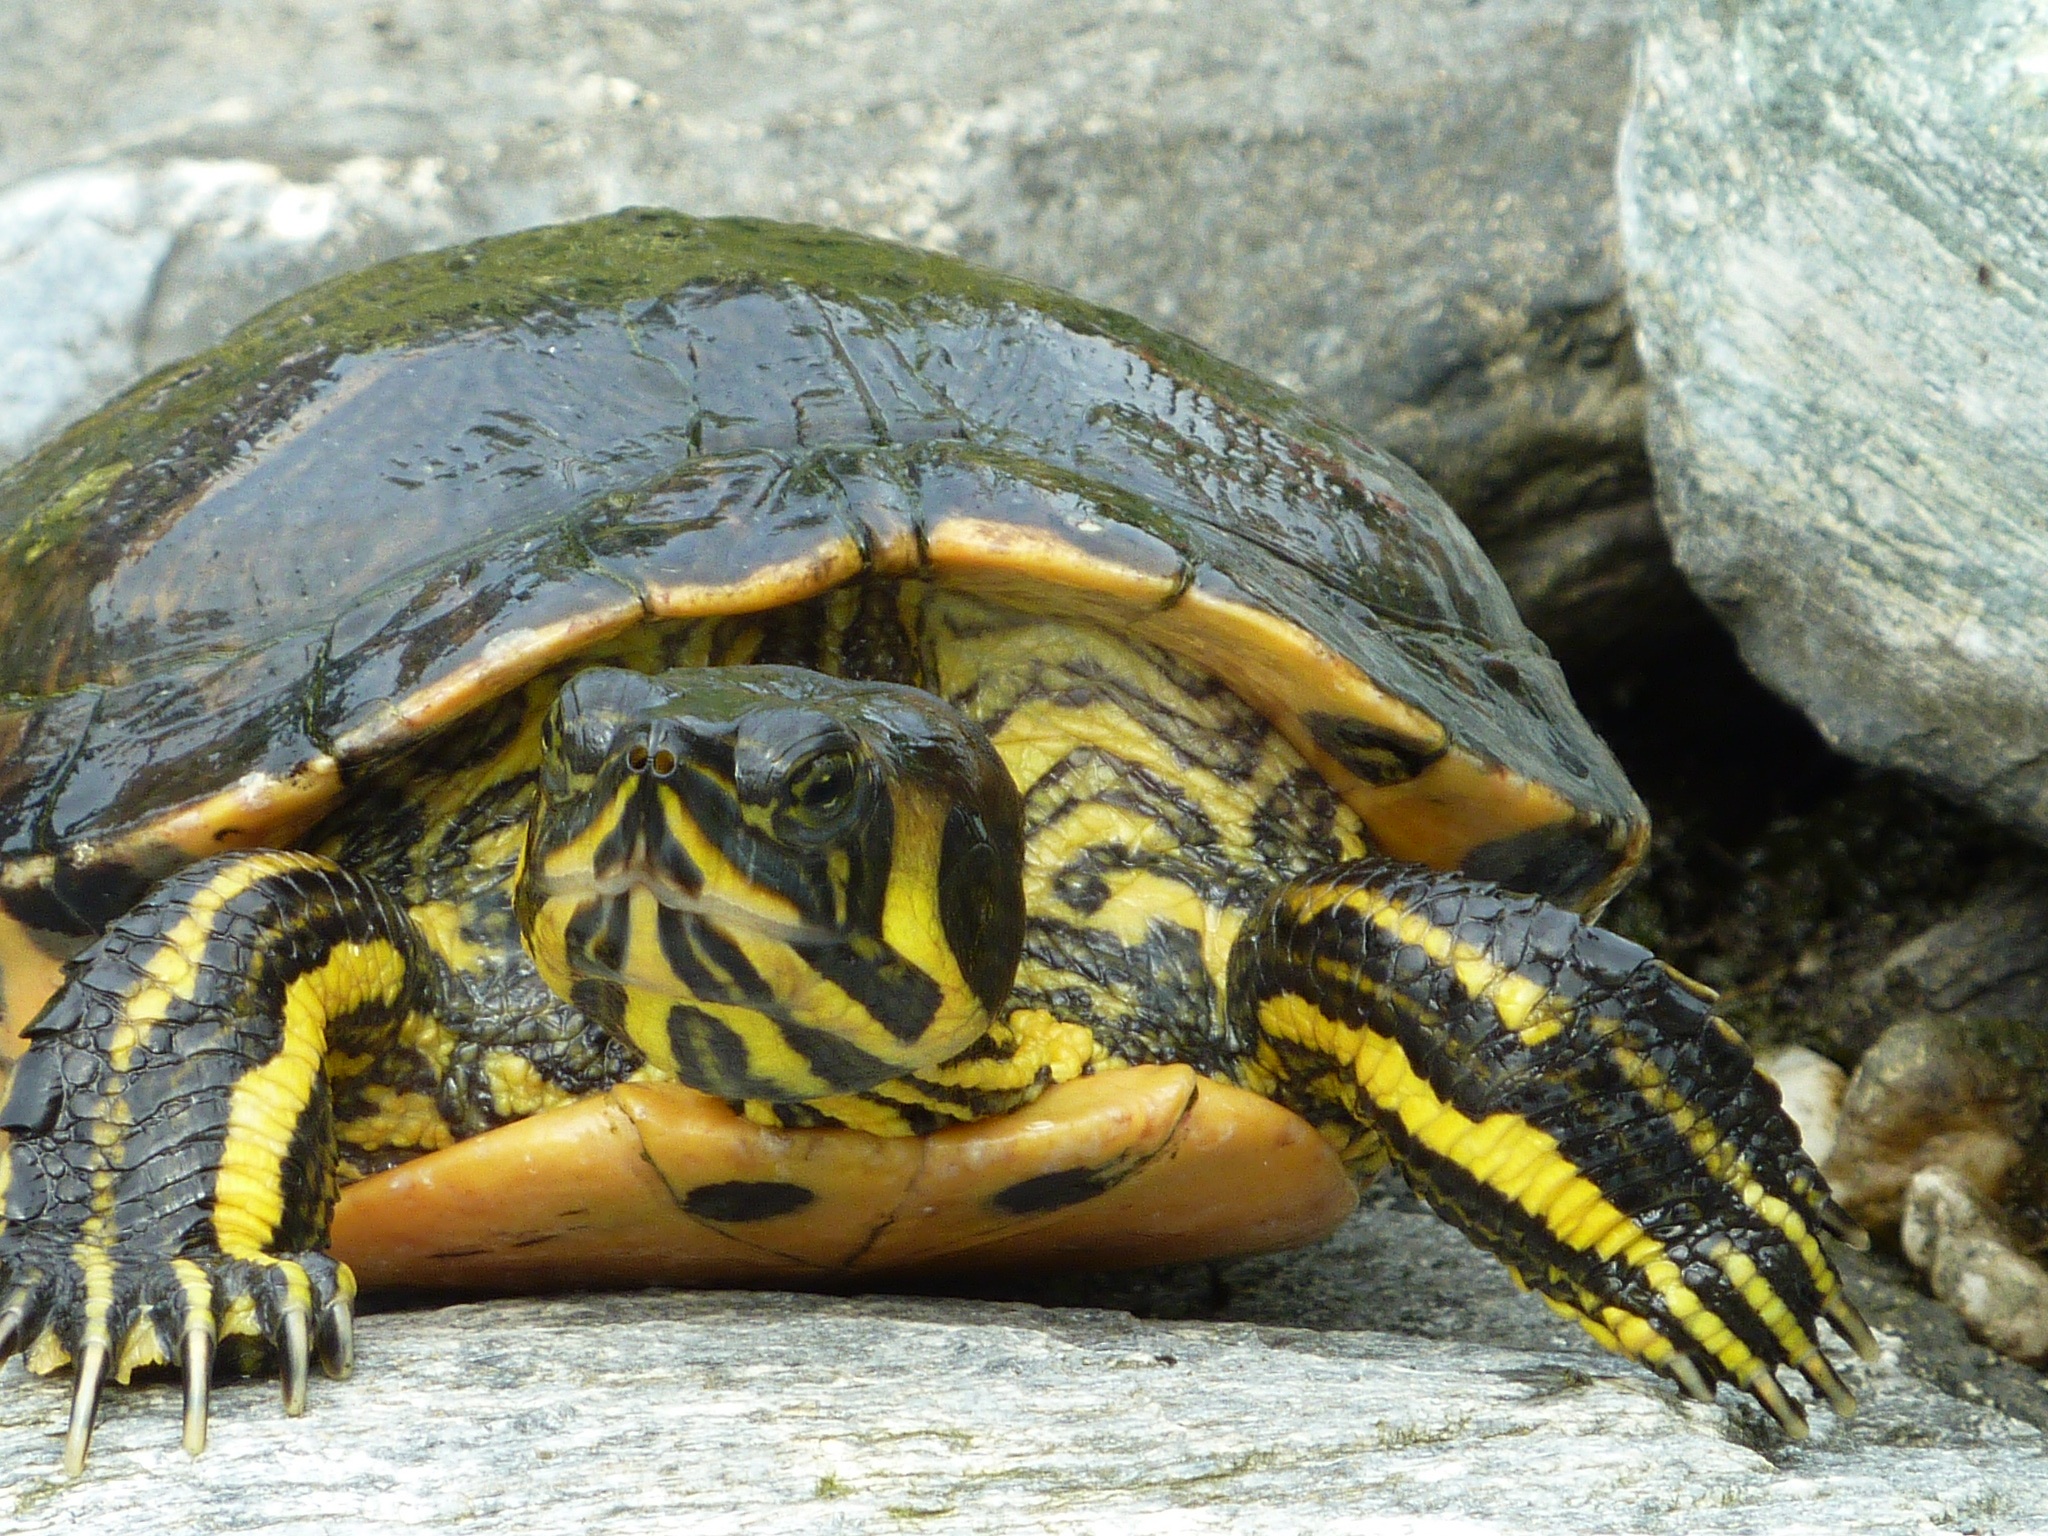
wildlife, food, turtle, reptile, fauna, claw, tortoise, box turtle, emydidae, marine biology, szarupajzs